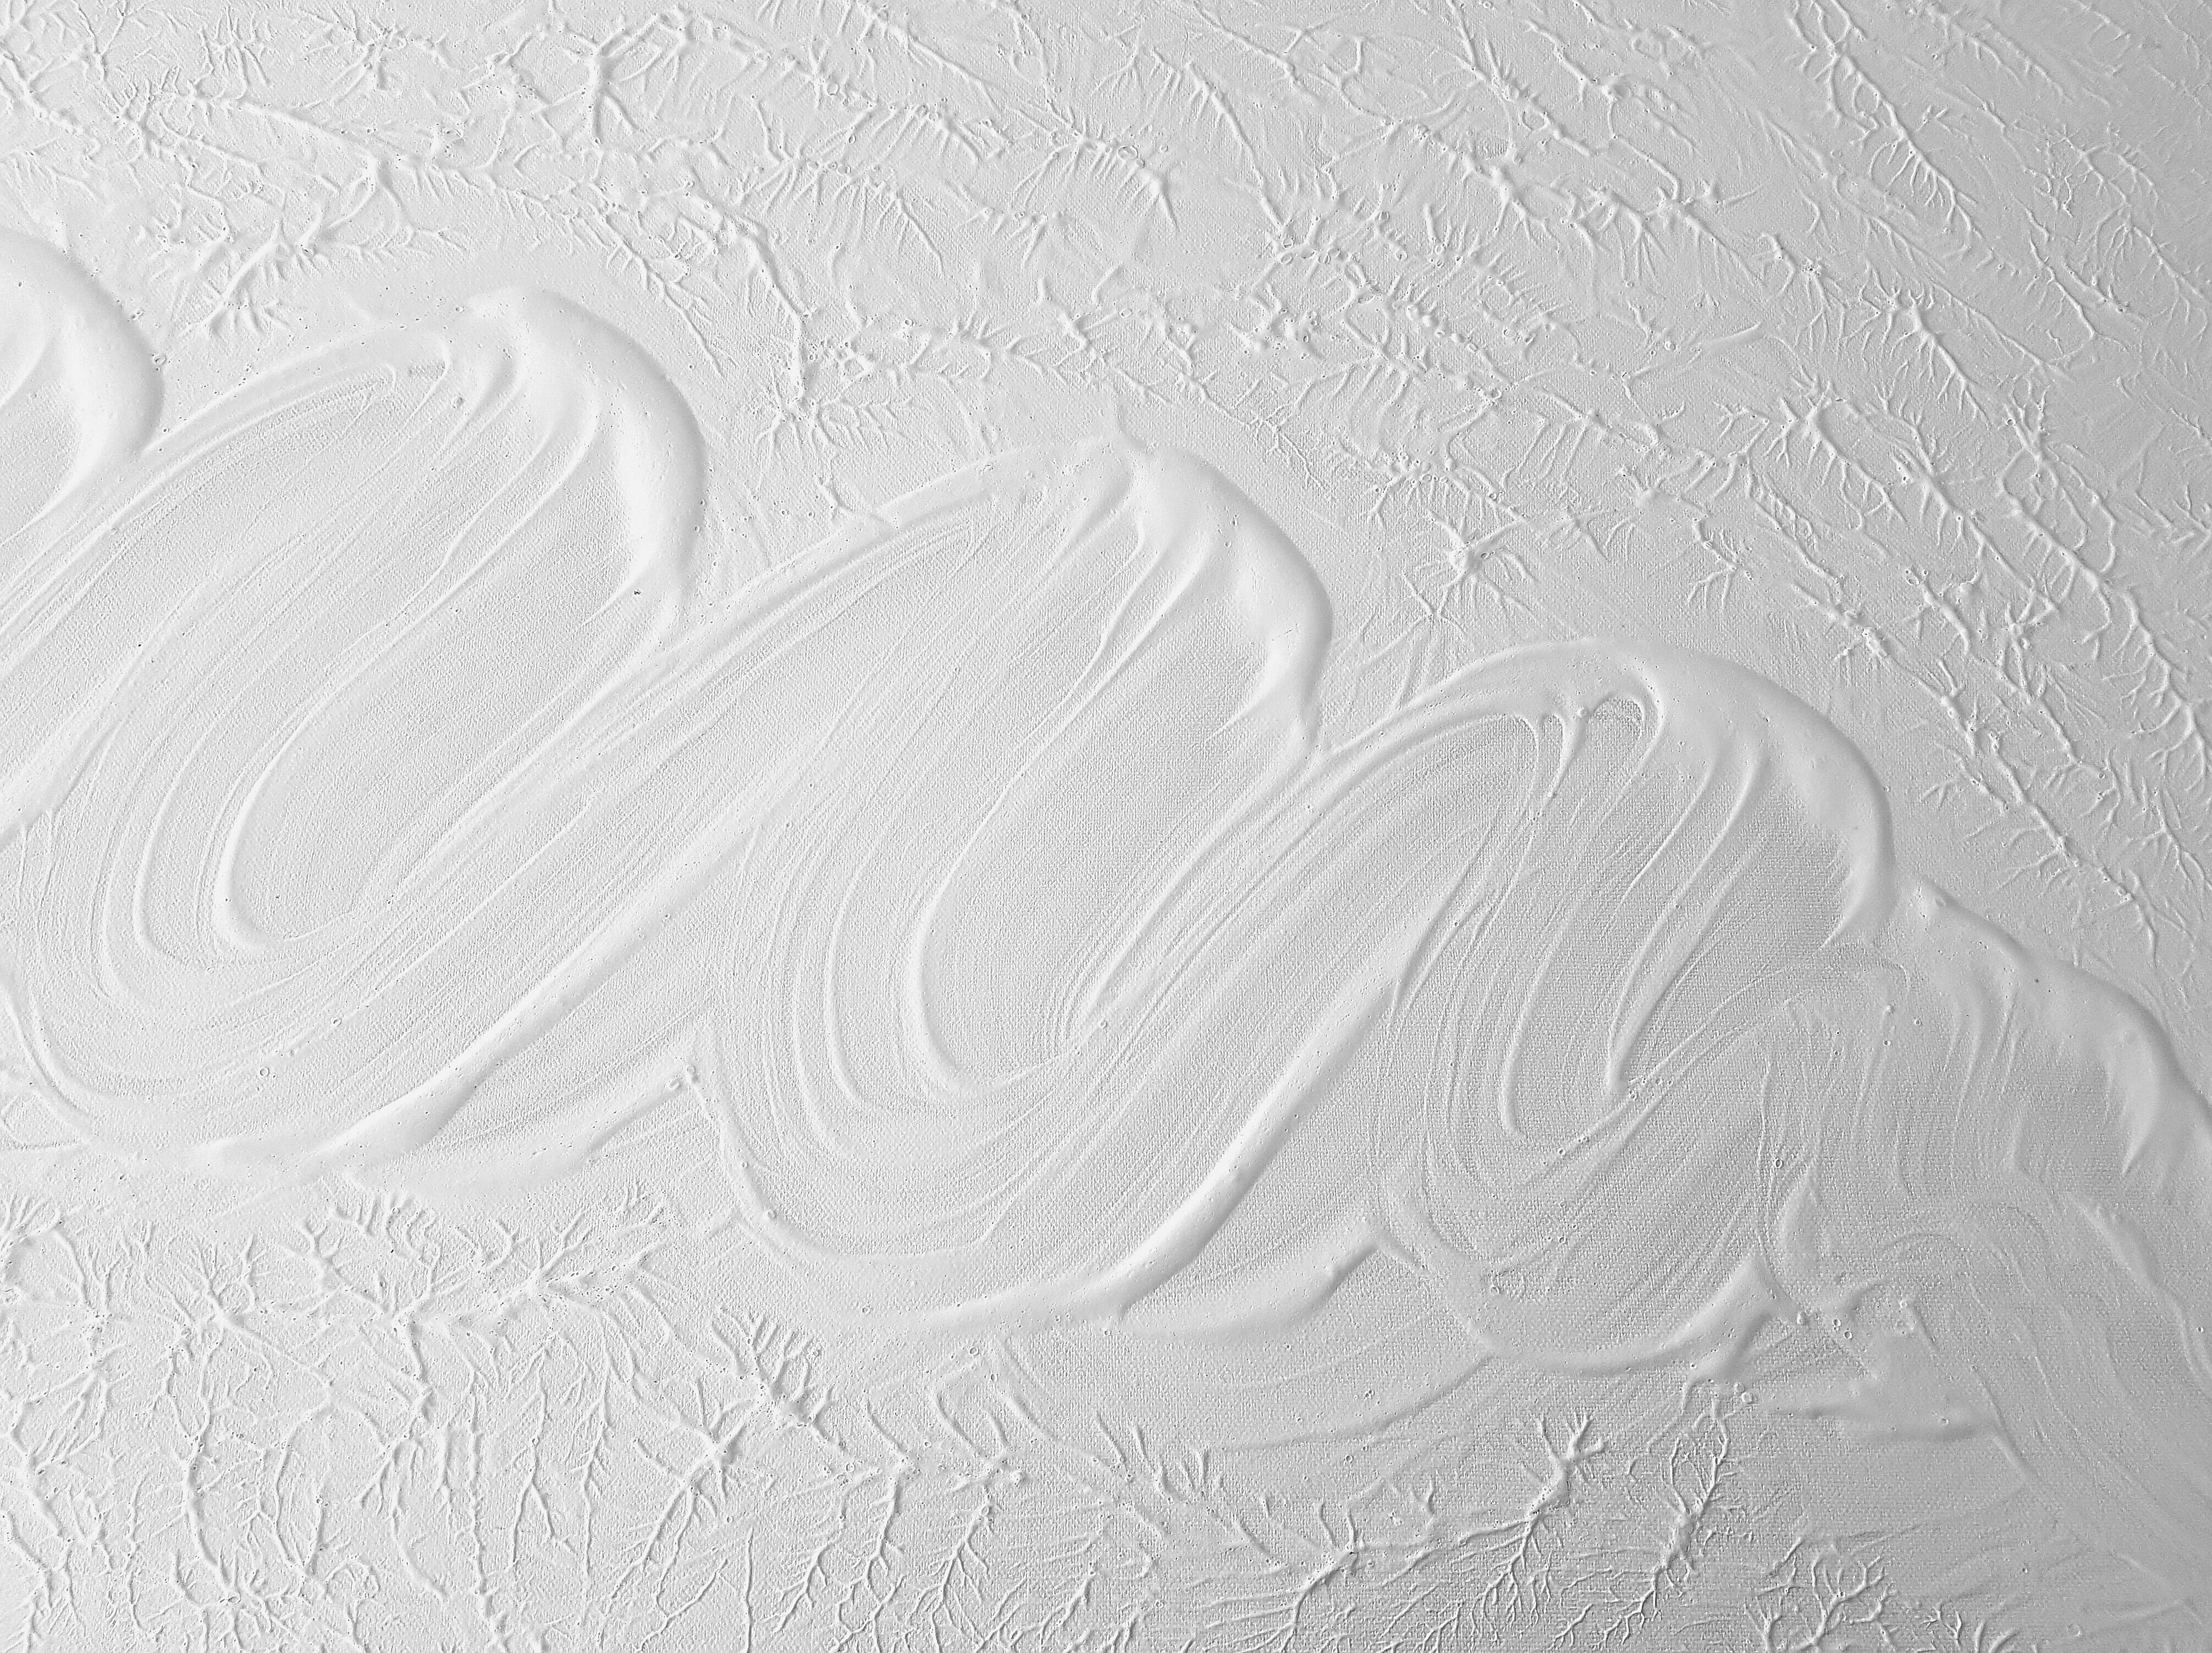
wing, white, texture, floor, ceiling, material, painting, sketch, drawing, acrylic, plaster